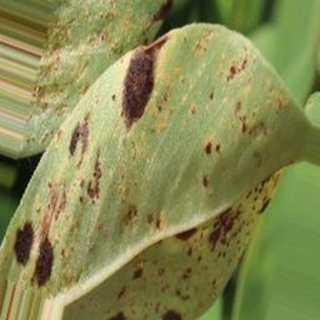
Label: groundnut_rust